Zhao Yiman

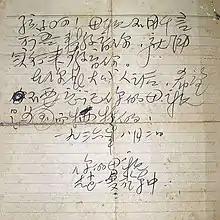
Yiman's letter to her son

In September 1927, she went to the Soviet Union to study at the Moscow Sun Yat-sen University. In April 1928, she married her comrade Chen Dabang (陈达邦). She returned to China in the winter of 1928, and engaged in the underground Communist work in Shanghai, Jiangxi and Hubei at time of the then head of the Nationalist Government Chiang Kai-shek's campaign to exterminate 'leftists and radicals'.